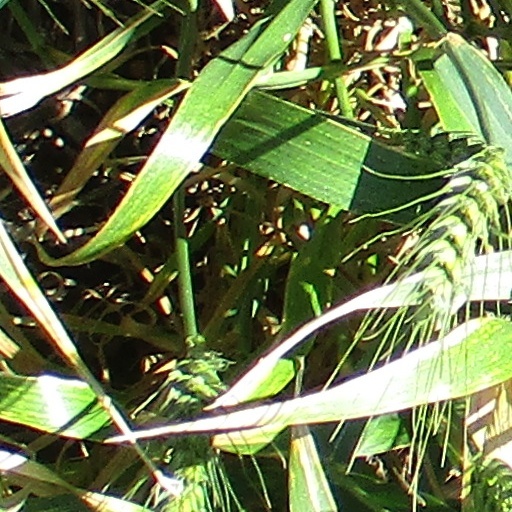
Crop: wheat